The Honeymoon Phase

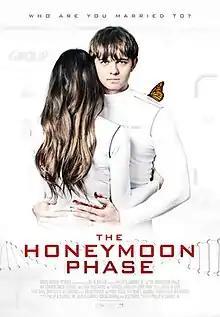
Film poster

The Honeymoon Phase is a 2019 sci-fi horror film that was written and directed by Phillip G. Carroll Jr., marking his feature film directorial debut.